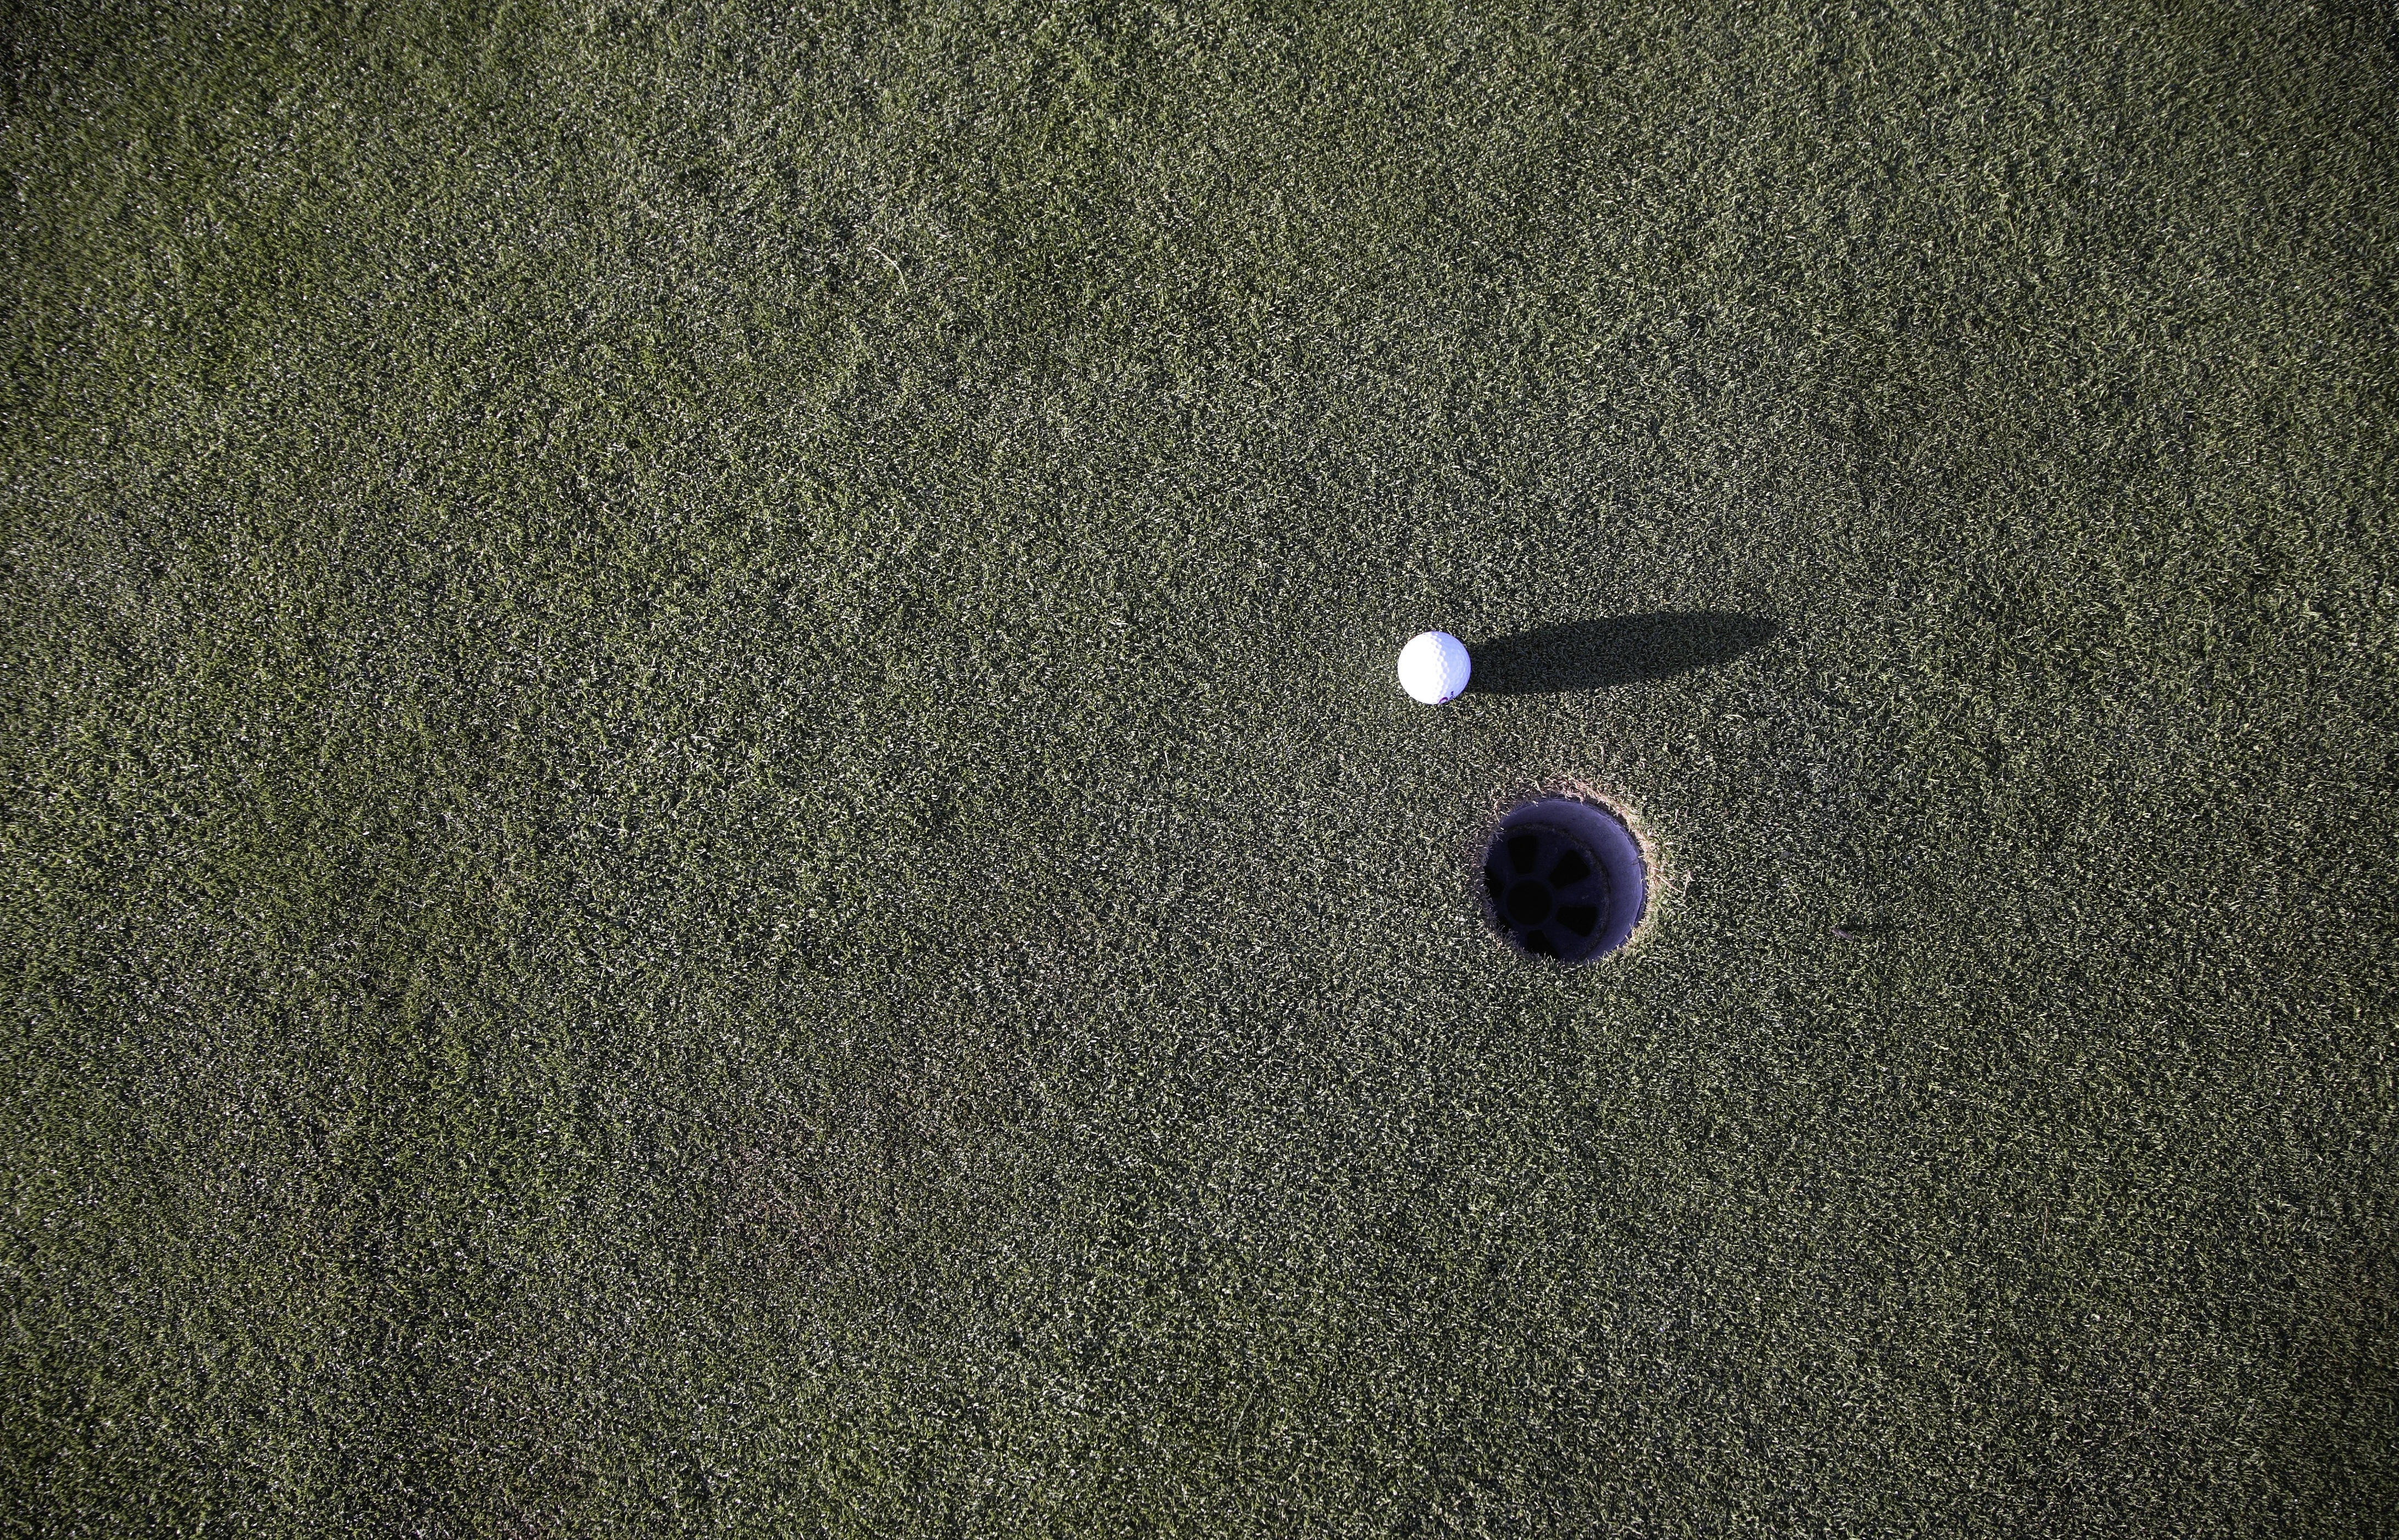
sand, texture, hole, number, asphalt, green, shadow, soil, black, material, golf, circle, golf ball, golf club, ball, rush, shape, profit, flooring, putting, putt, putting green, road surface, eingelocht